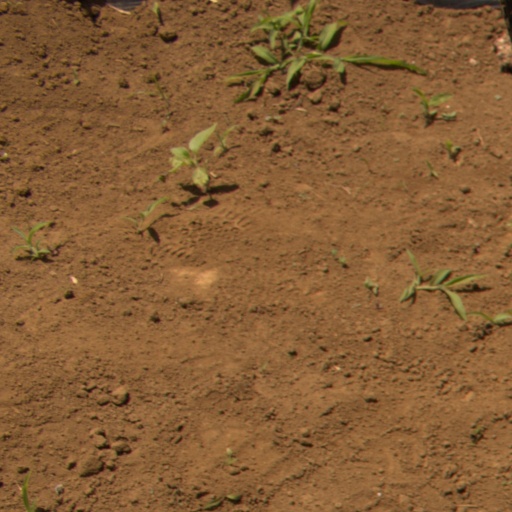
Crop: Jerusalem artichoke